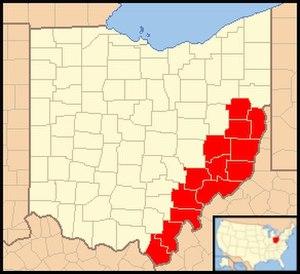
Le diocèse de Steubenville est un diocèse catholique aux États-Unis recouvrant treize comtés du sud-est de l'Ohio. il est suffragant de l'archidiocèse de Cincinnati. L'évêque actuel est Mᵍʳ Jeffrey Monforton. Son siège épiscopal est à la cathédrale du Saint-Nom de Steubenville.